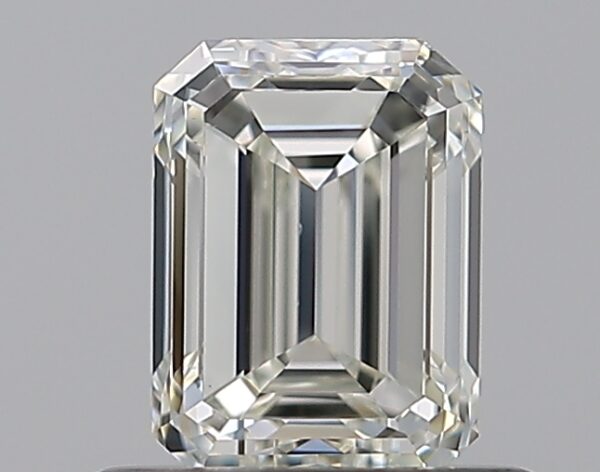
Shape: emerald
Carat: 0.7
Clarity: VS1
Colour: J
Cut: VG
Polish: EX
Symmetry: VG
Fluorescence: N
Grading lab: GIA
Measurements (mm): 5.61 x 4.18 x 2.92